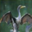
Label: bird